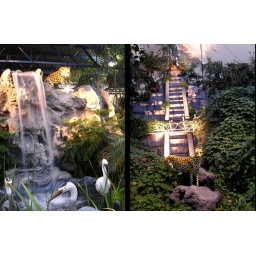
A serene tropical rain forest setting was surrounded by unusual flora that can be grown here in California.